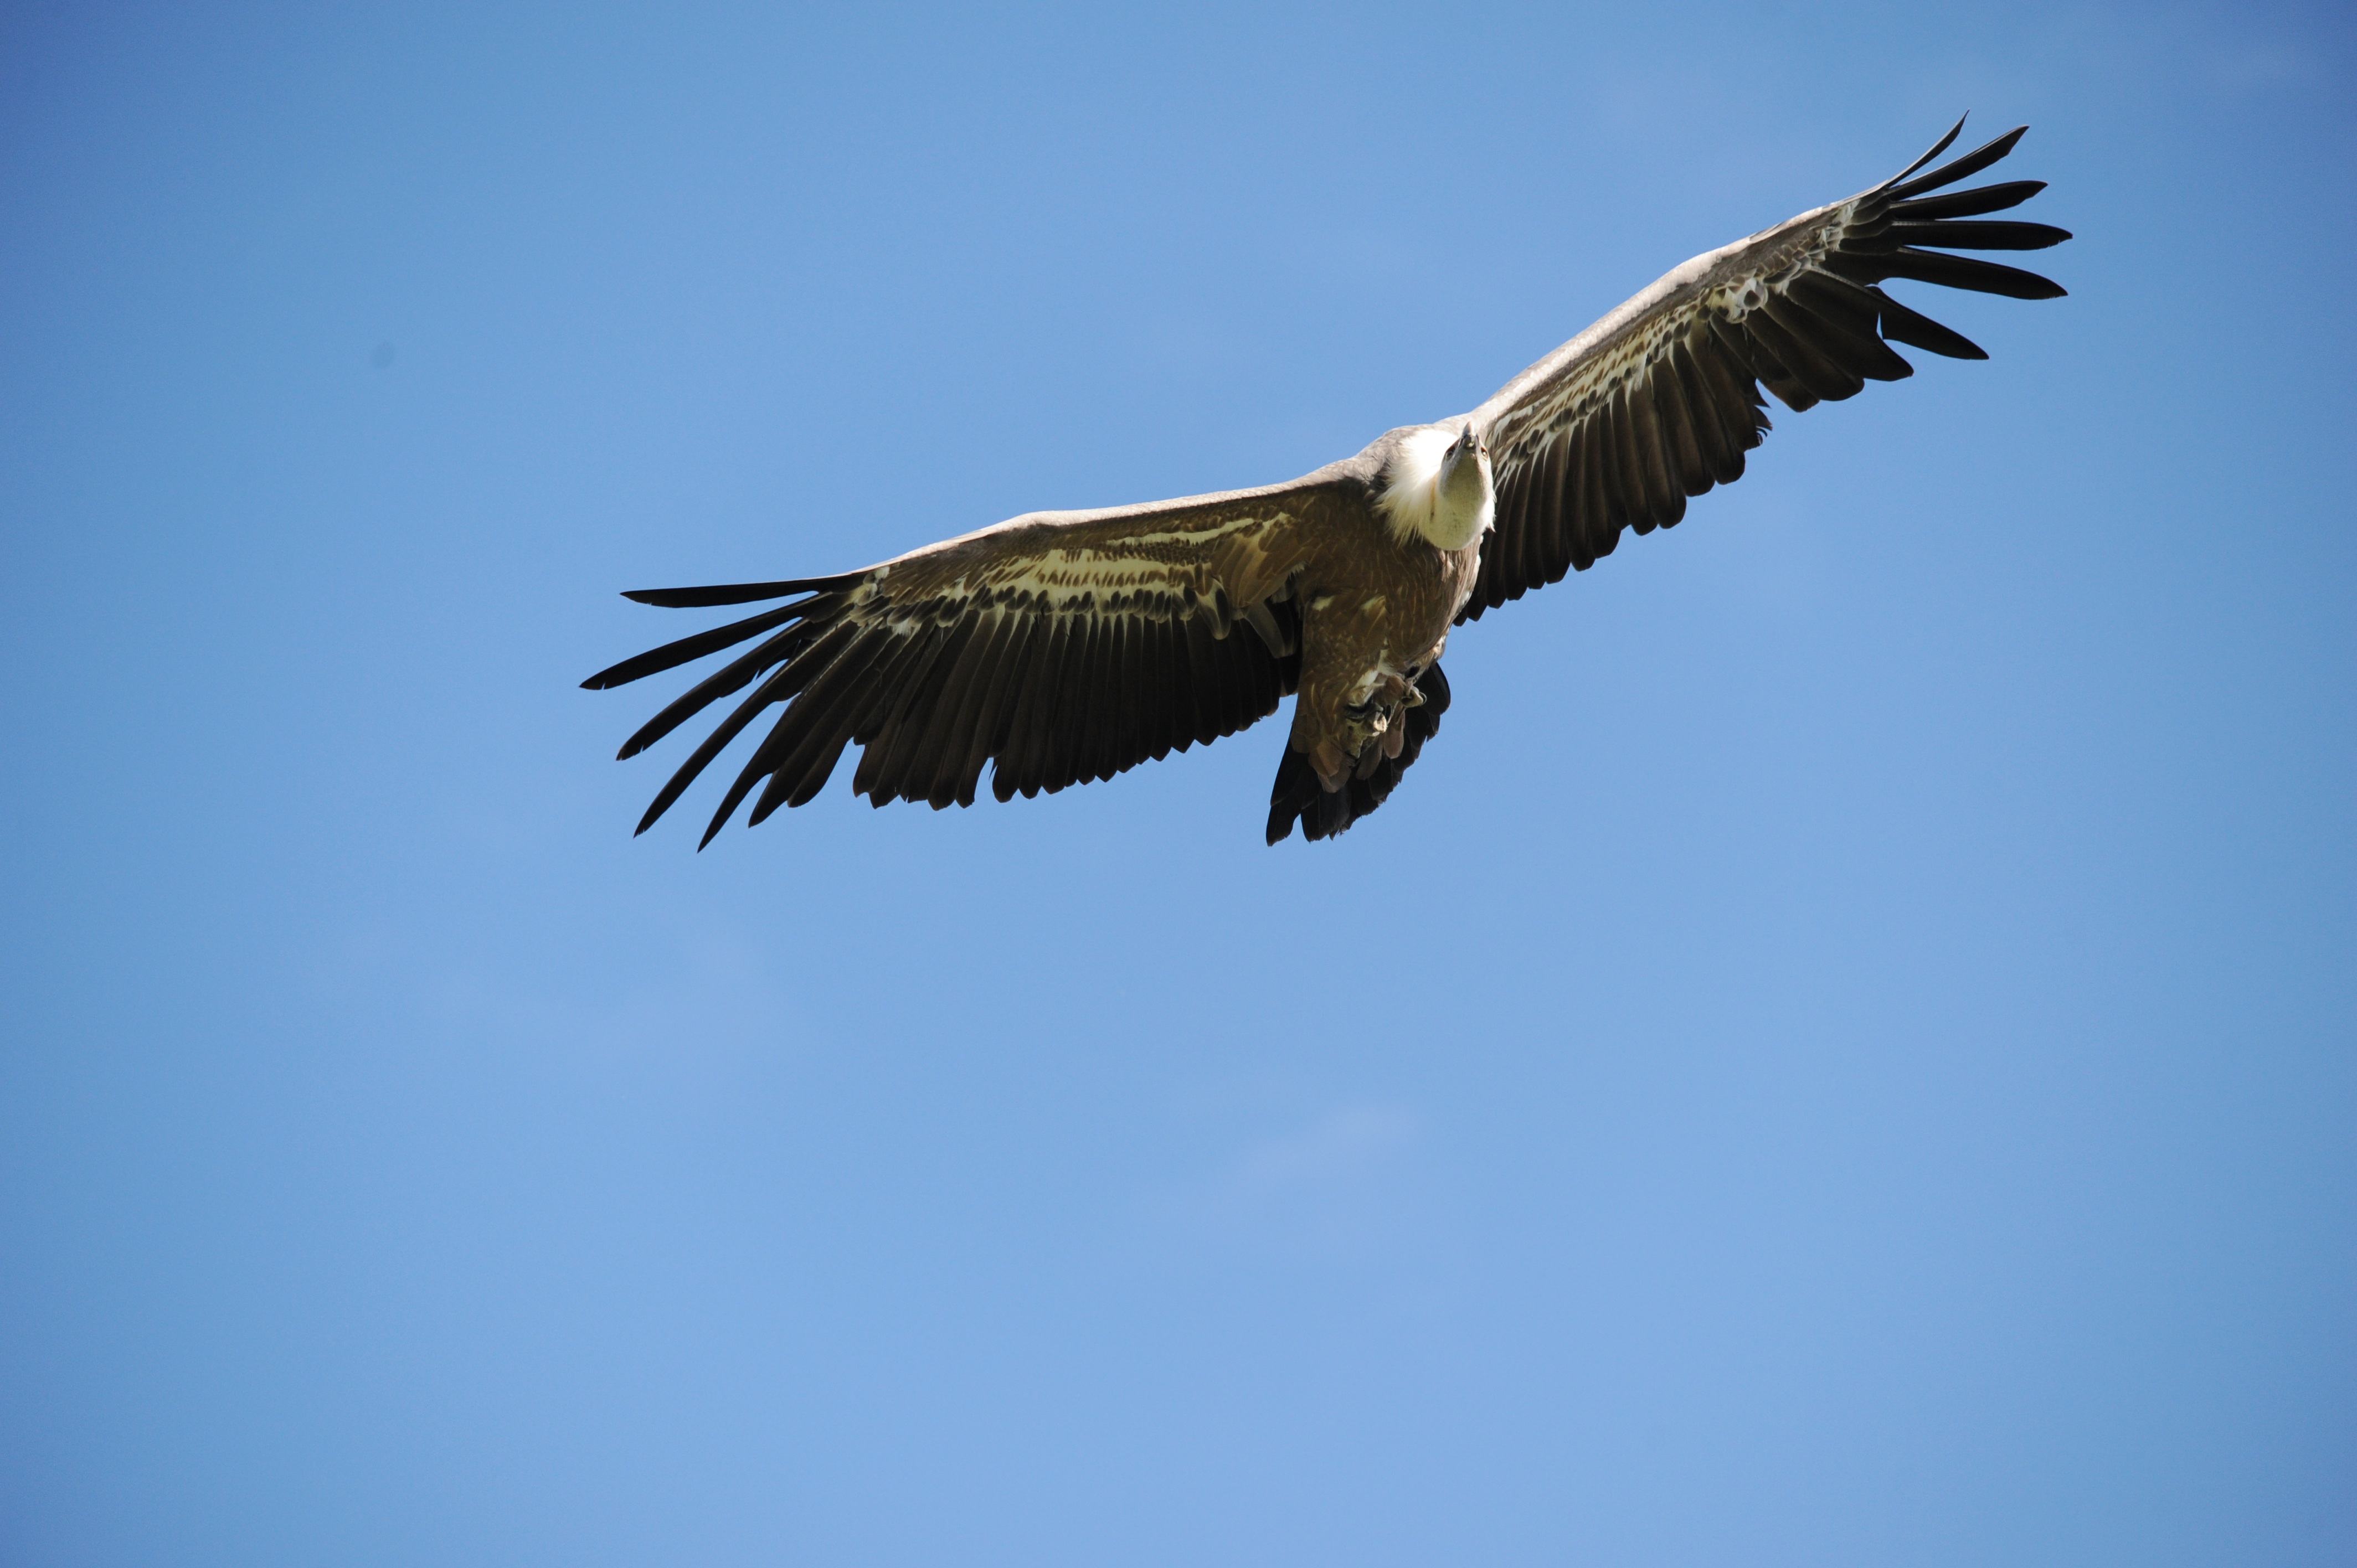
bird, wing, sky, animal, fly, beak, flight, eagle, fauna, raptor, plumage, bird of prey, bald eagle, wild animal, vertebrate, vulture, falconry, graceful, scavengers, margit wallner, accipitriformes, burg hohenwerfen